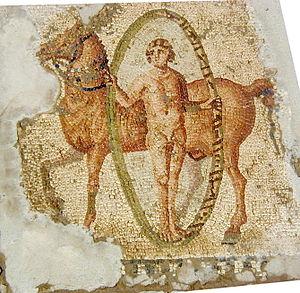
Panneau de la mosaique des chevaux de Carthage
La mosaïque des chevaux est une mosaïque d'époque romaine, de douze mètres sur neuf environ, trouvée en 1960 sur le site archéologique de Carthage, non loin du monument énigmatique connu sous le nom d'édifice à colonnes. Elle est déplacée par la suite dans le parc archéologique des villas romaines, à proximité immédiate de la villa dite « de la volière ».